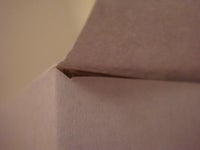
Label: cardboard